Misha B

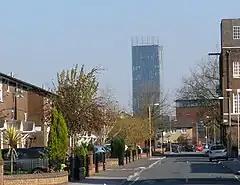
Misha B grew up in the Moss Side area of Manchester

Misha B was born Misha Amber Bryan on 10 February 1992, to Florence Bryan and an unknown father. She is of Jamaican heritage. From three months old Misha B and her sister were raised by their maternal aunt Lily. Misha B spoke of her upbringing, "I will always look upon Lily as my mum, I've never had that relationship with my birth mum... we don't know each other. But I respect the fact she carried me for all those months, but when it comes to my mum Lil...she's a great role model in everything she does."